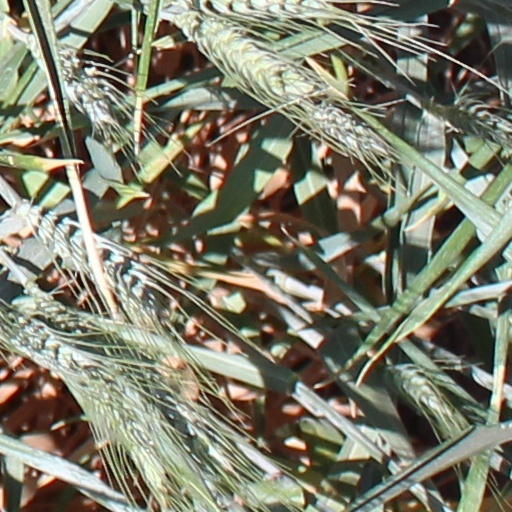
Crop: wheat